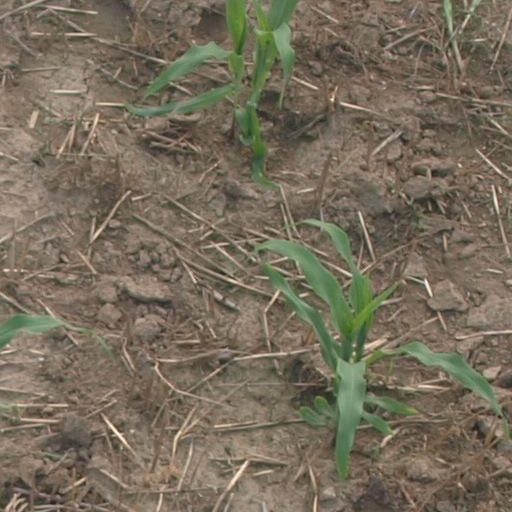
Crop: maize; corn